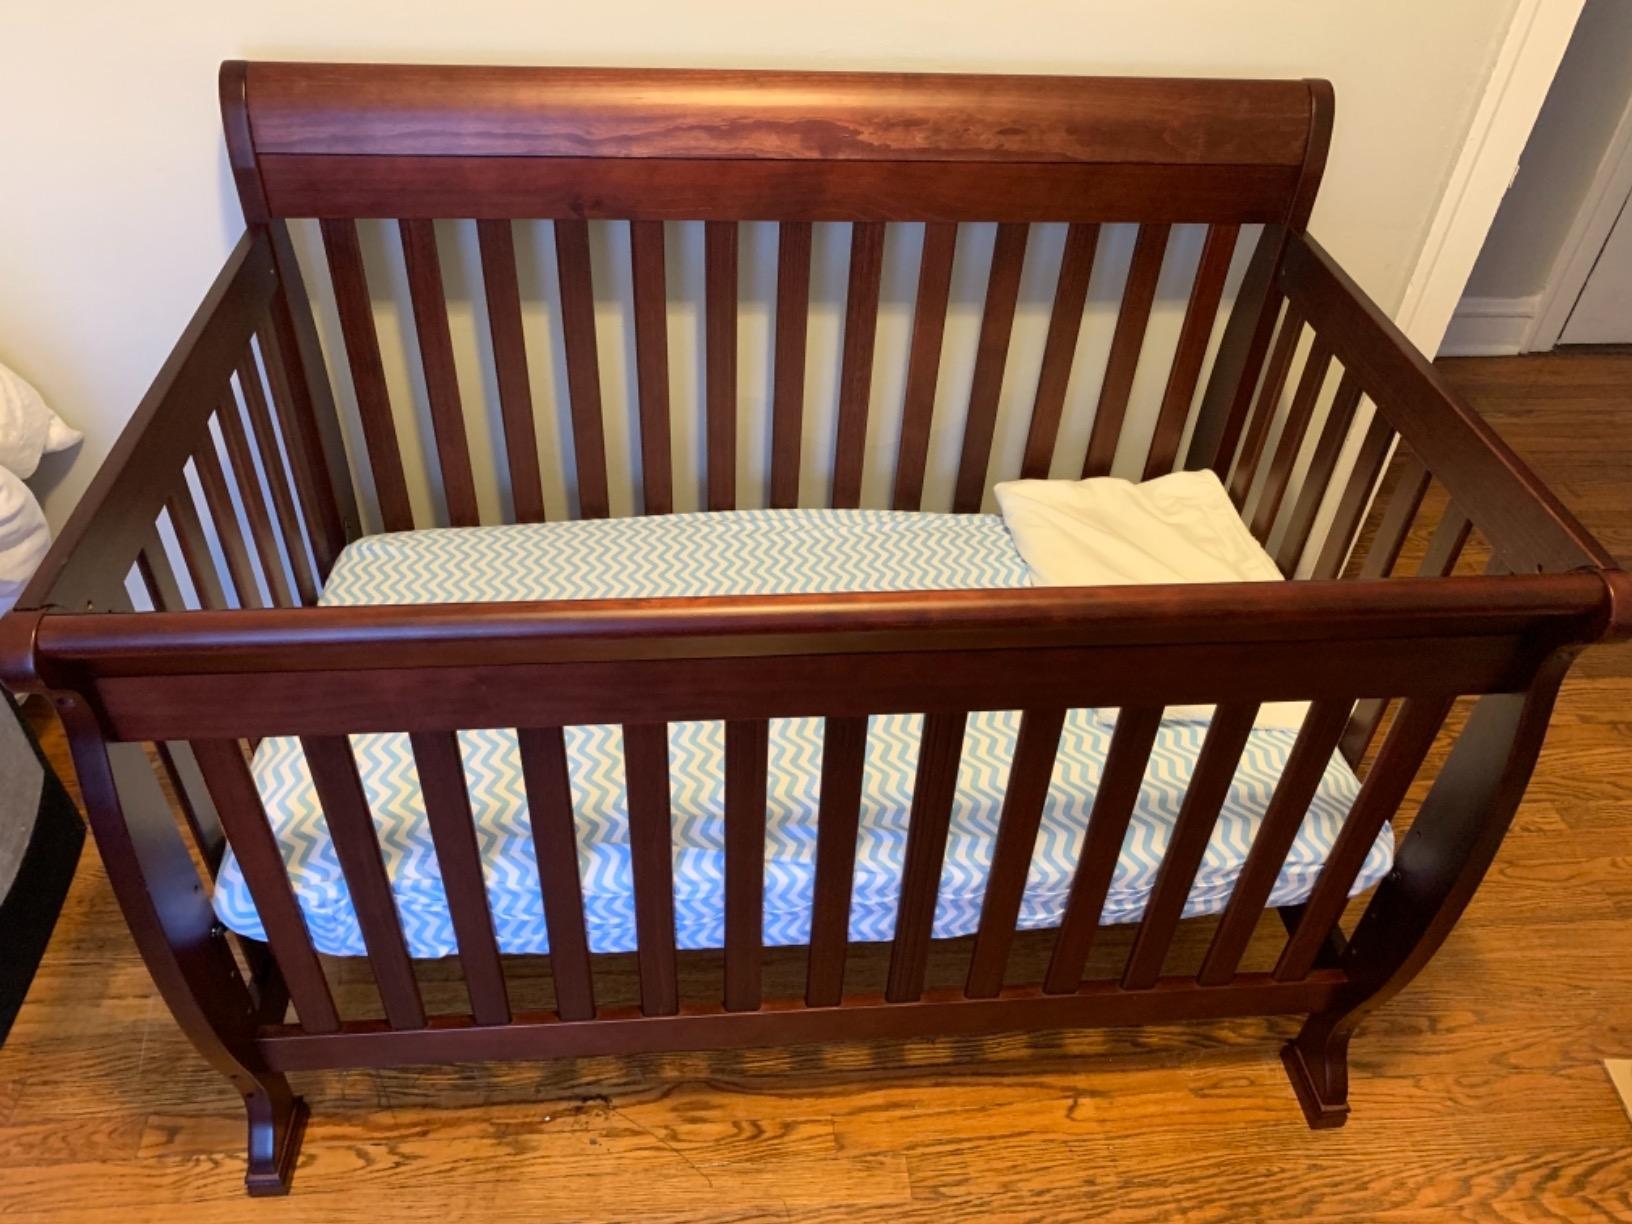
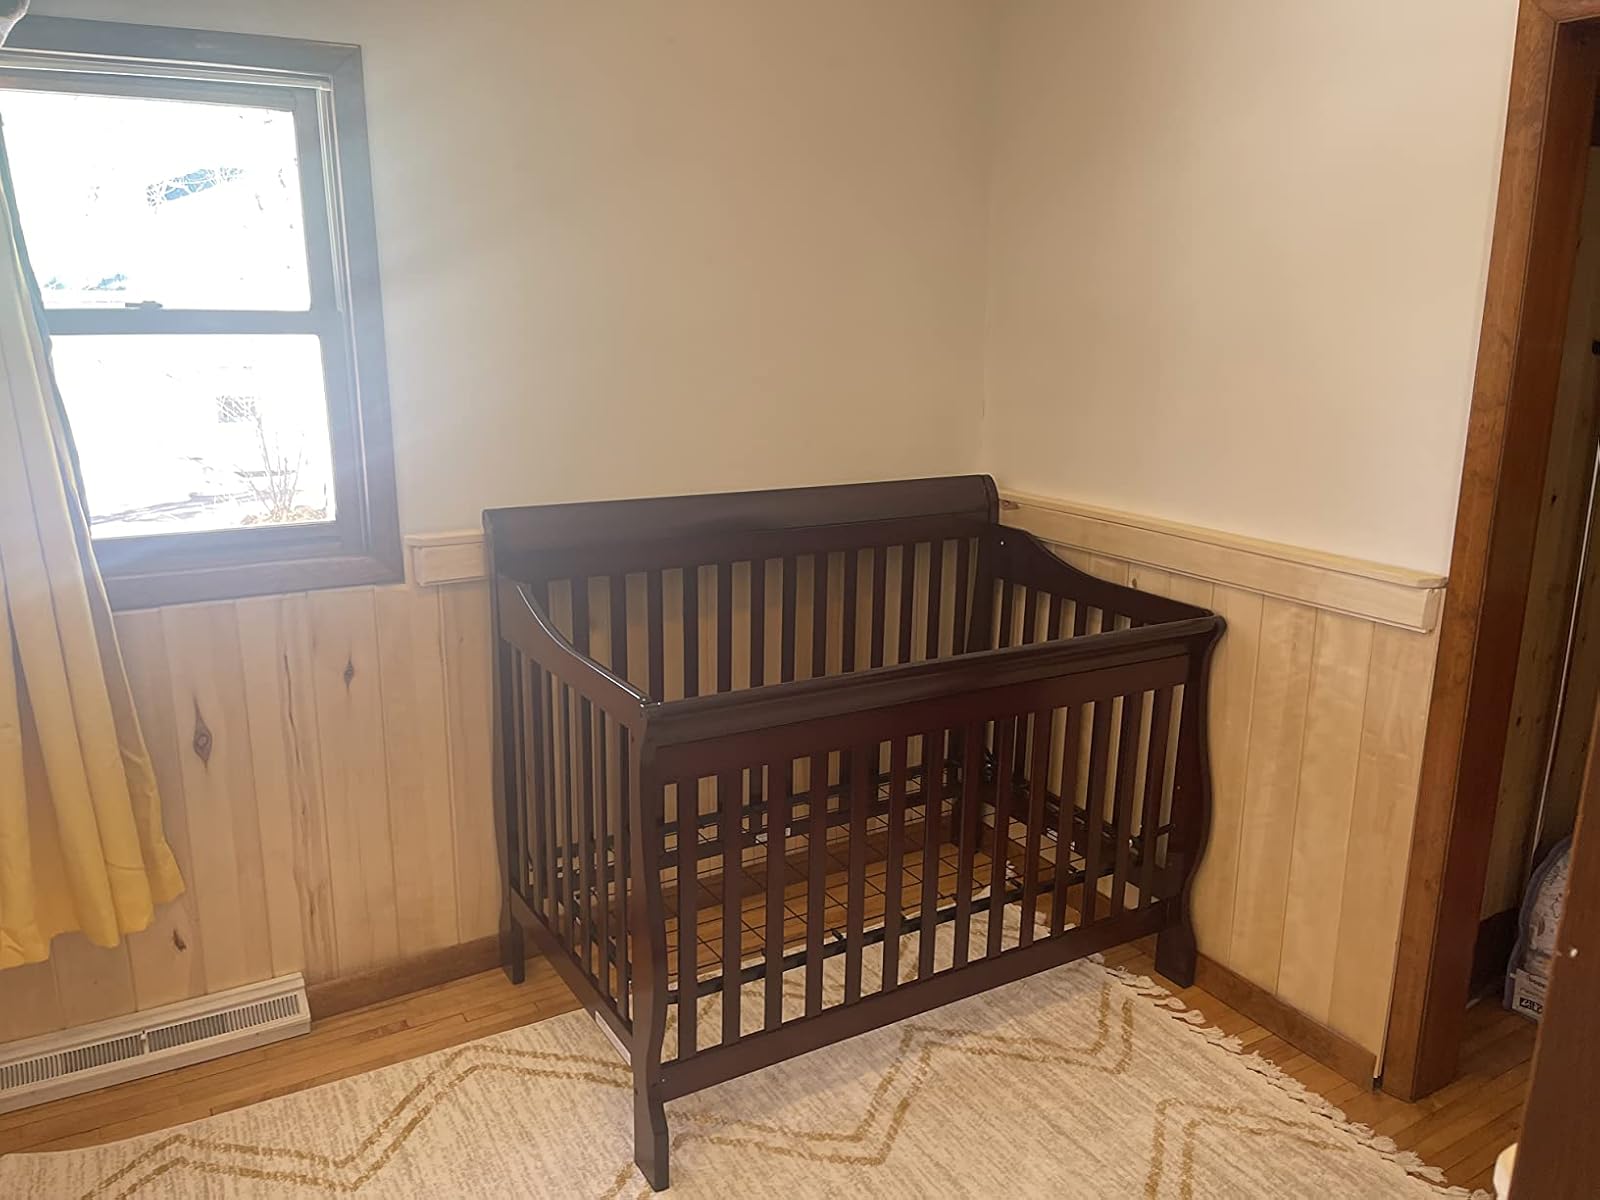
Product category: products_crib
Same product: no